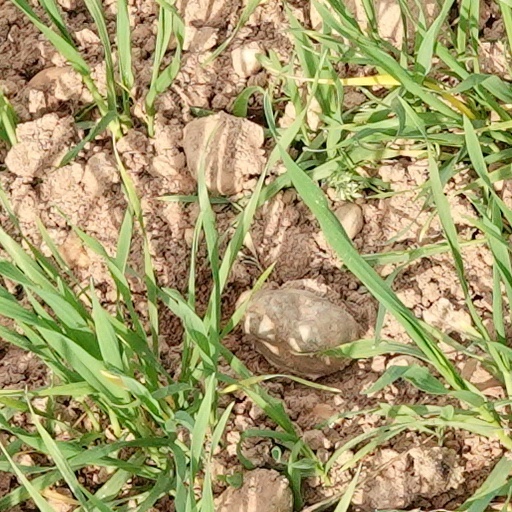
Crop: wheat